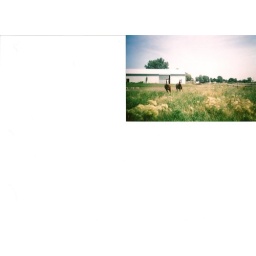
buzz and worthy (brother &amp;amp; sister) running around pasture together. (they were best buds) 2005